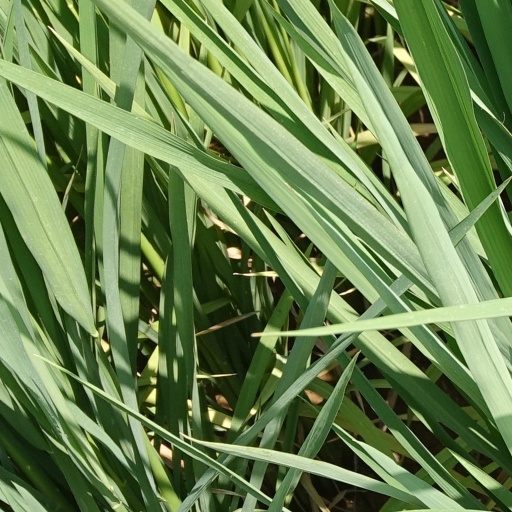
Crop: rice